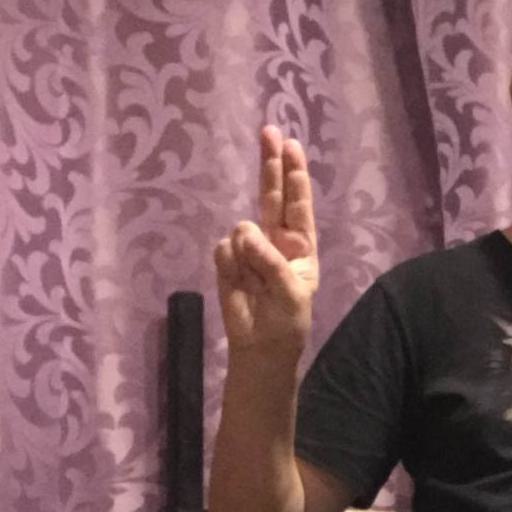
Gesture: two_up